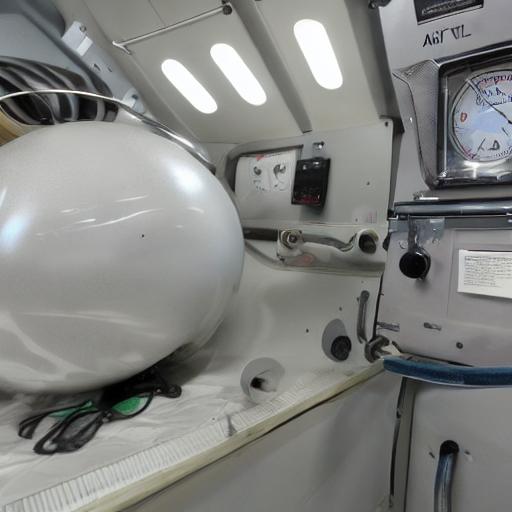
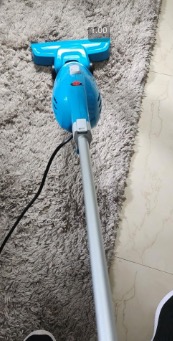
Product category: items_vacuum
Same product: no